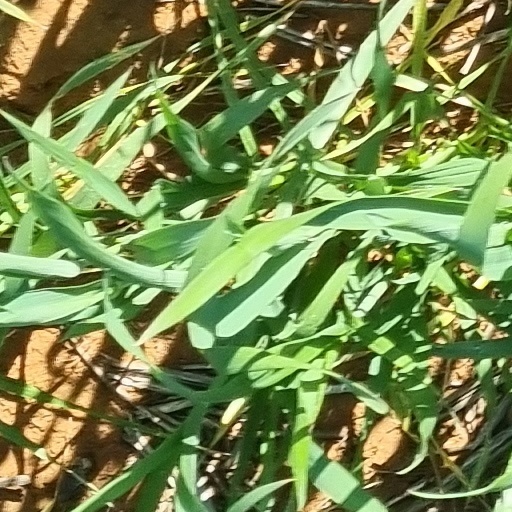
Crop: wheat